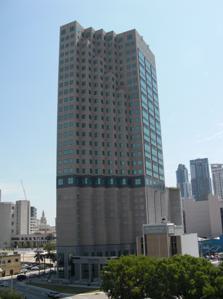
Building: Courthouse Center (Miami)
Country: United States of America
Year built: 1986
Government in Florida, United States Courthouse Center General information Type Government Location Northwest 1st Avenue, Miami , Florida , United States Coordinates 25°46′33″N 80°11′41″W / 25.77583°N 80.19472°W / 25.77583; -80.19472 Construction started 1982 Completed 1986 Opening 1986 Height Roof 405 ft (123 m) Technical details Floor count 30 Courthouse Center is a government office tower in Downtown Miami , Florida , United States. The Courthouse Center was built in 1986 and contains 100% office space. It has 30 floors, and is 405 ft (123 m) tall. The building's architecture is distinctly similar to Southeast Financial Center . The building is located in the Government Center district, on Northwest 1st Avenue. It is located in the western edge of Downtown. See also List of tallest buildings in Miami References Courthouse Center - The Skyscraper Center | Council on Tall Buildings and Urban Habitat External links Wikimedia Commons has media related to Courthouse Center (Miami, Florida) . Courthouse Center [usurped] v t e Miami skyscrapers Arts & Entertainment District 1800 Club Aria on the Bay The Grand Doubletree Melody Opera Tower Quantum on the Bay Brickell 500 Brickell 701 Brickell Avenue 830 Brickell 1010 Brickell 1100 Millecento 1450 Brickell Asia Avenue on Brickell Axis at Brickell Village The Bond on Brickell Brickell Arch Brickell Bayview Center Brickell City Centre Brickell Flatiron Brickell Heights Brickell House Brickell on the River Brickell World Plaza Carbonell Condominium Echo Brickell Four Seasons Hotel and Tower Icon Brickell Infinity at Brickell Latitude on the River One Broadway The Palace Panorama Tower Plaza on Brickell Sabadell Financial Center Santa María SLS Brickell SLS Lux Solitair Brickell Tequesta Point Vue at Brickell Downtown 50 Biscayne Aston Martin Residences Centro Lofts The Congress Building Courthouse Center Epic Freedom Tower InterContinental Miami The Ivy JW Marriott Marquis Miami The Loft 2 Met 1 Met 3 Met Square Miami Center Miami Tower Miami-Dade County Courthouse Mint Museum Tower New World Tower One Biscayne Tower One Downtown One Miami One Thousand Museum Southeast Financial Center Stephen P. Clark Government Center Vizcayne Wells Fargo Center Wind Edgewater Biscayne Beach Blue on the Bay Paraíso Bay Paramount Bay at Edgewater Square Park West 900 Biscayne Bay Marinablue Marquis Paramount Miami Worldcenter Ten Museum Park See also: Future Miami skyscrapers This article related to a building or structure in Miami is a stub . You can help Wikipedia by expanding it . v t e